Presidency of Dilma Rousseff

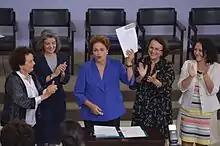
Dilma approving the Feminicide Law, 9 March 2015

Before the 2014 World Cup, there were several demonstrations in the streets against the event and numerous criticisms of the event being held in Brazil. However, the competition was a success, even though there were several protests during the cup. Previously, polls showed that less than half of those interviewed supported the tournament, but on the eve of the semi-finals of the cup, the situation was reversed, with the majority of those surveyed approving of the event.